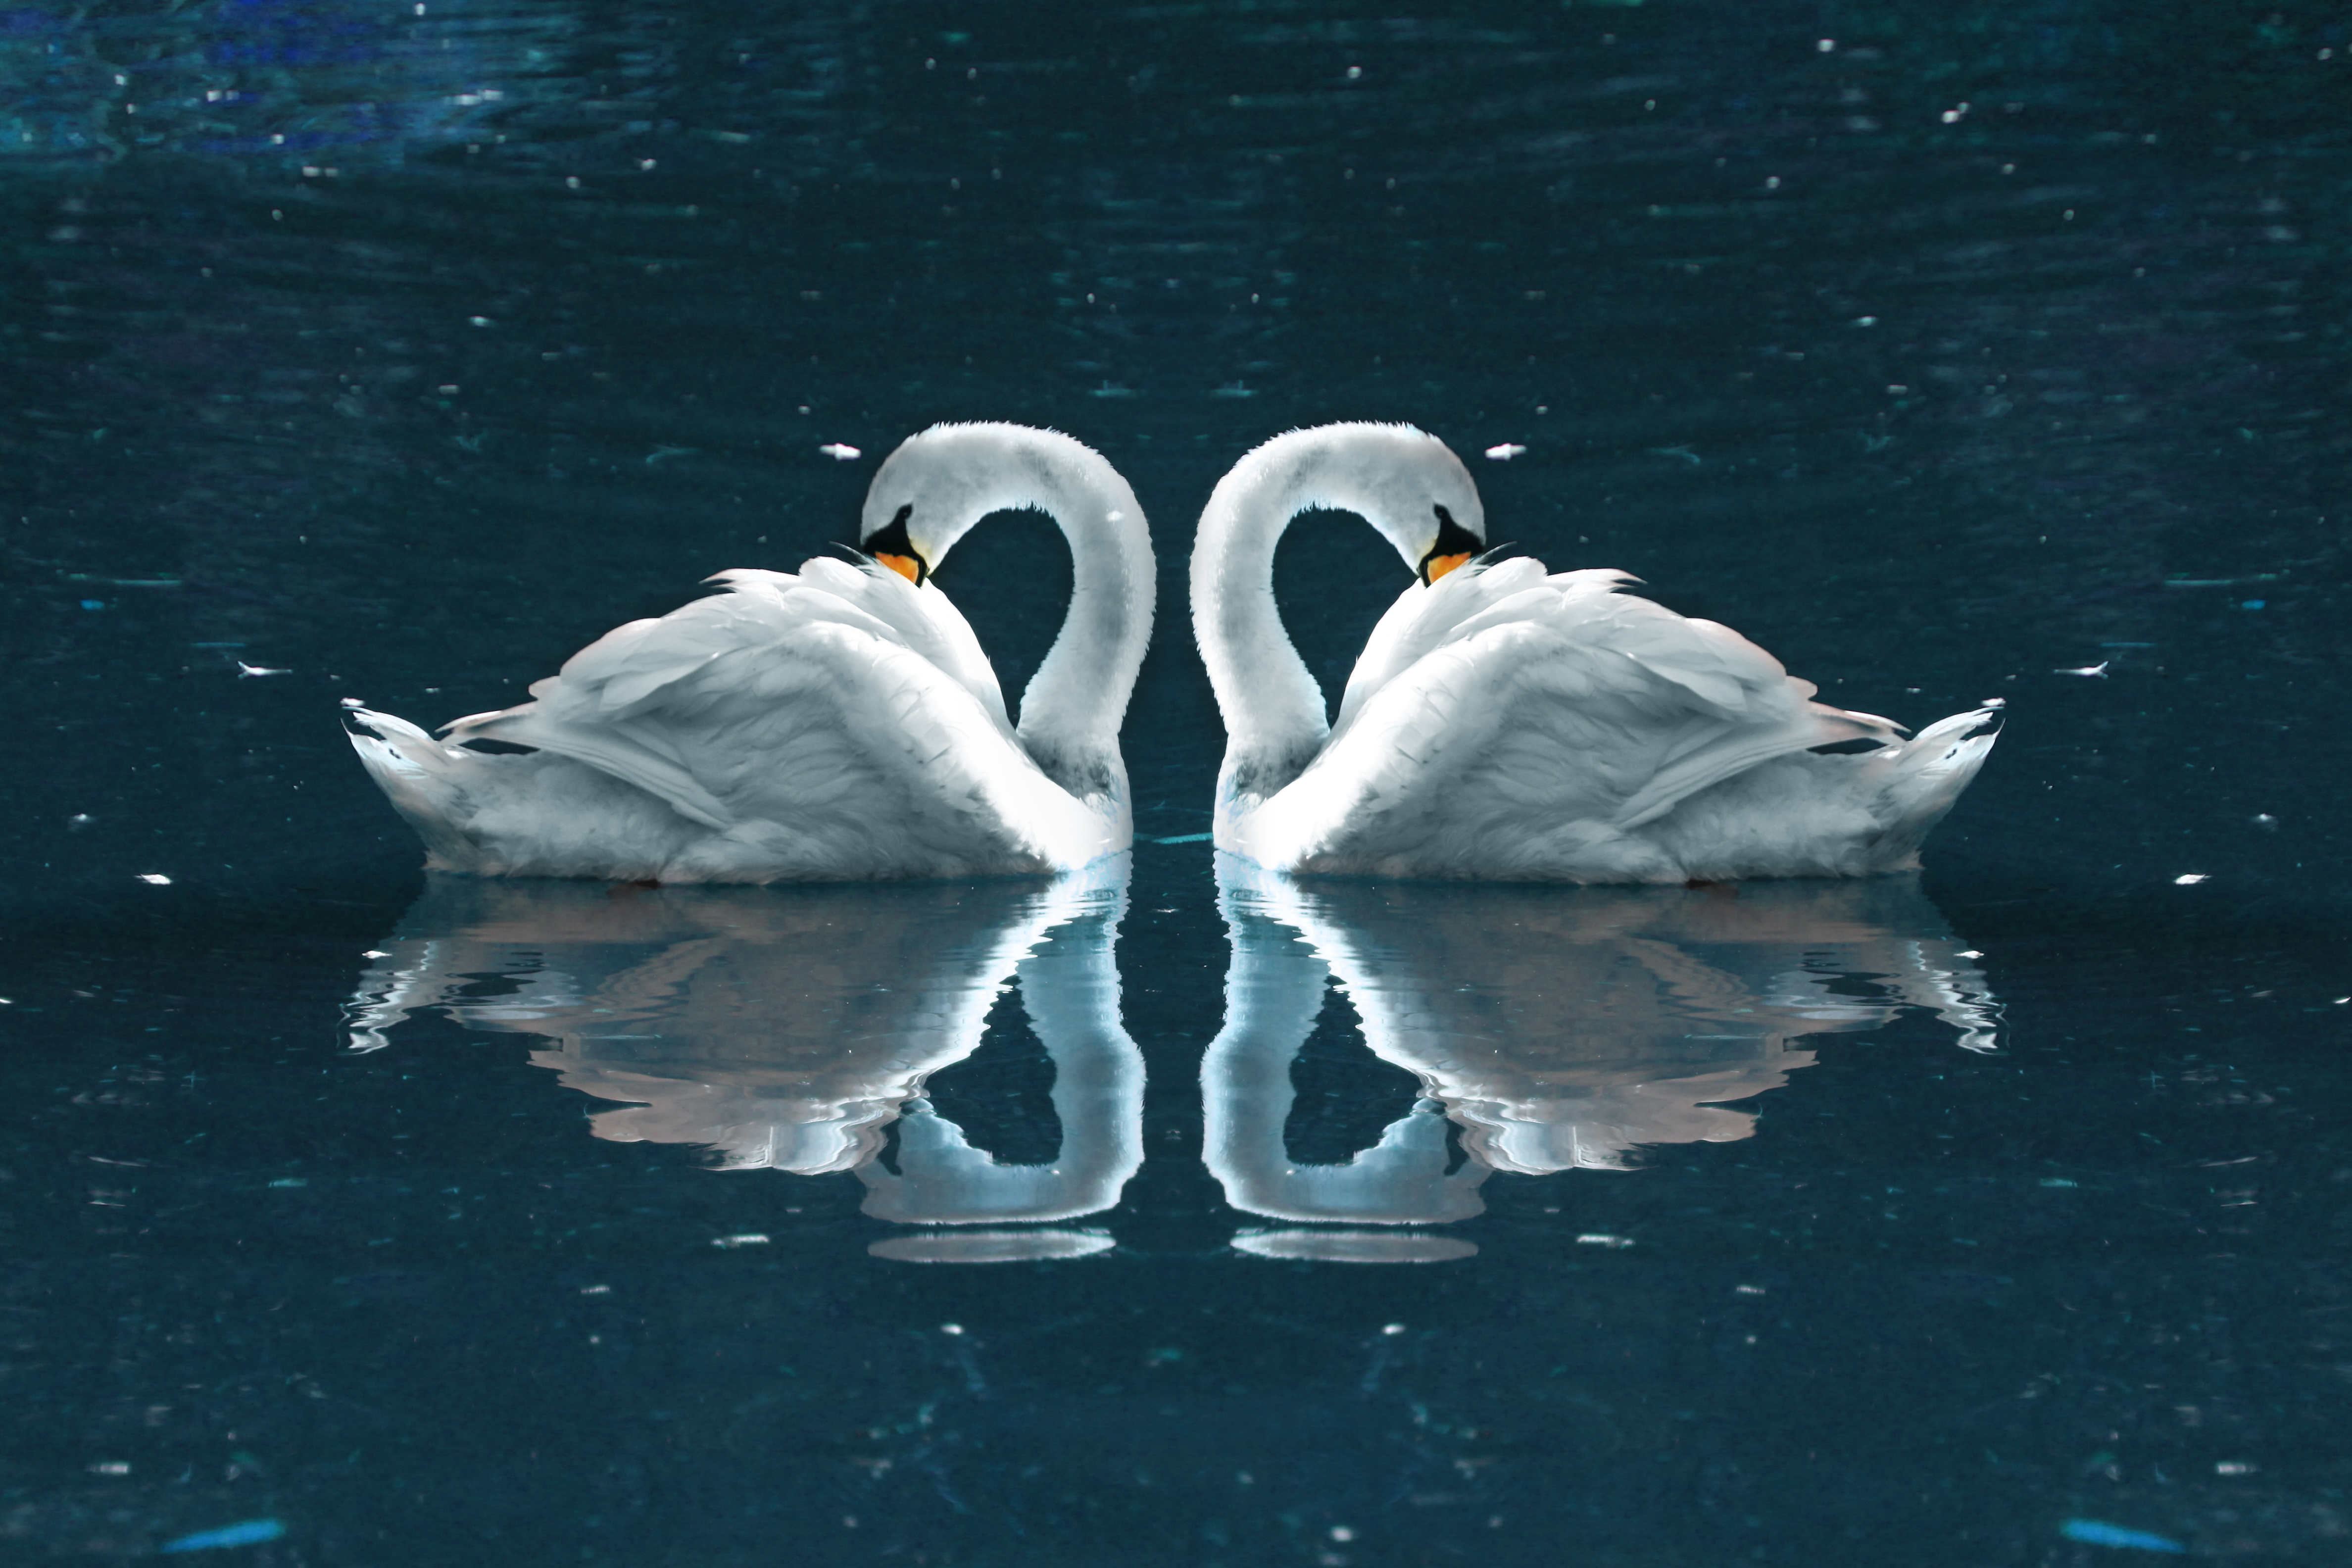
water, bird, wing, lake, reflection, blue, swan, waterfowl, water bird, saariysqualitypictures, 400faves, ducks geese and swans